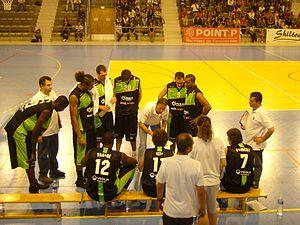
L'ASVEL va essayer de s'attacher le titre de champion de France de Pro A. L'objectif de l’ASVEL est de retrouver également la plus grande coupe européennes en l'occurrence l’Euroligue de basket-ball.